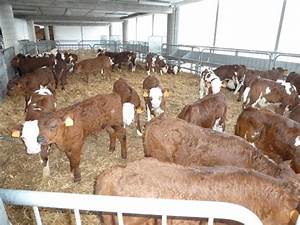
Label: cow